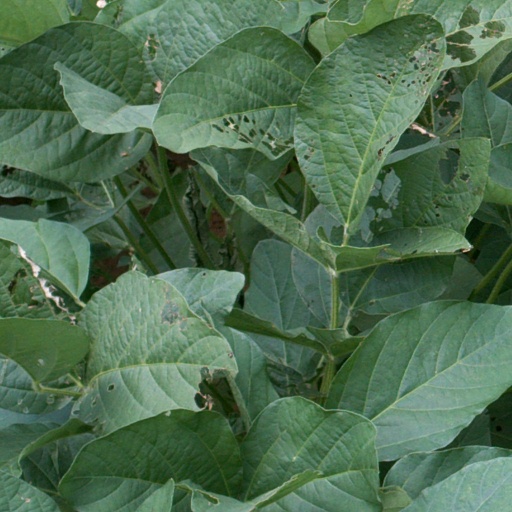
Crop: soybean